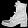
Label: Ankle boot